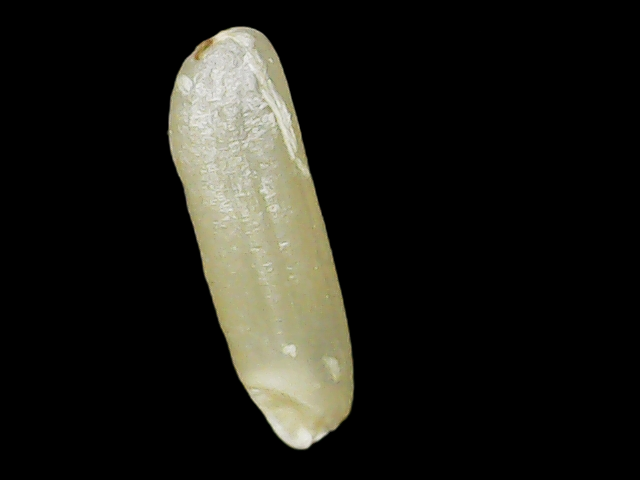
Rice variety: Binadhan16